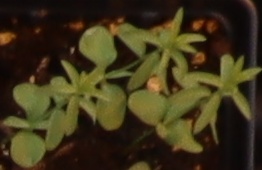
Label: Flax